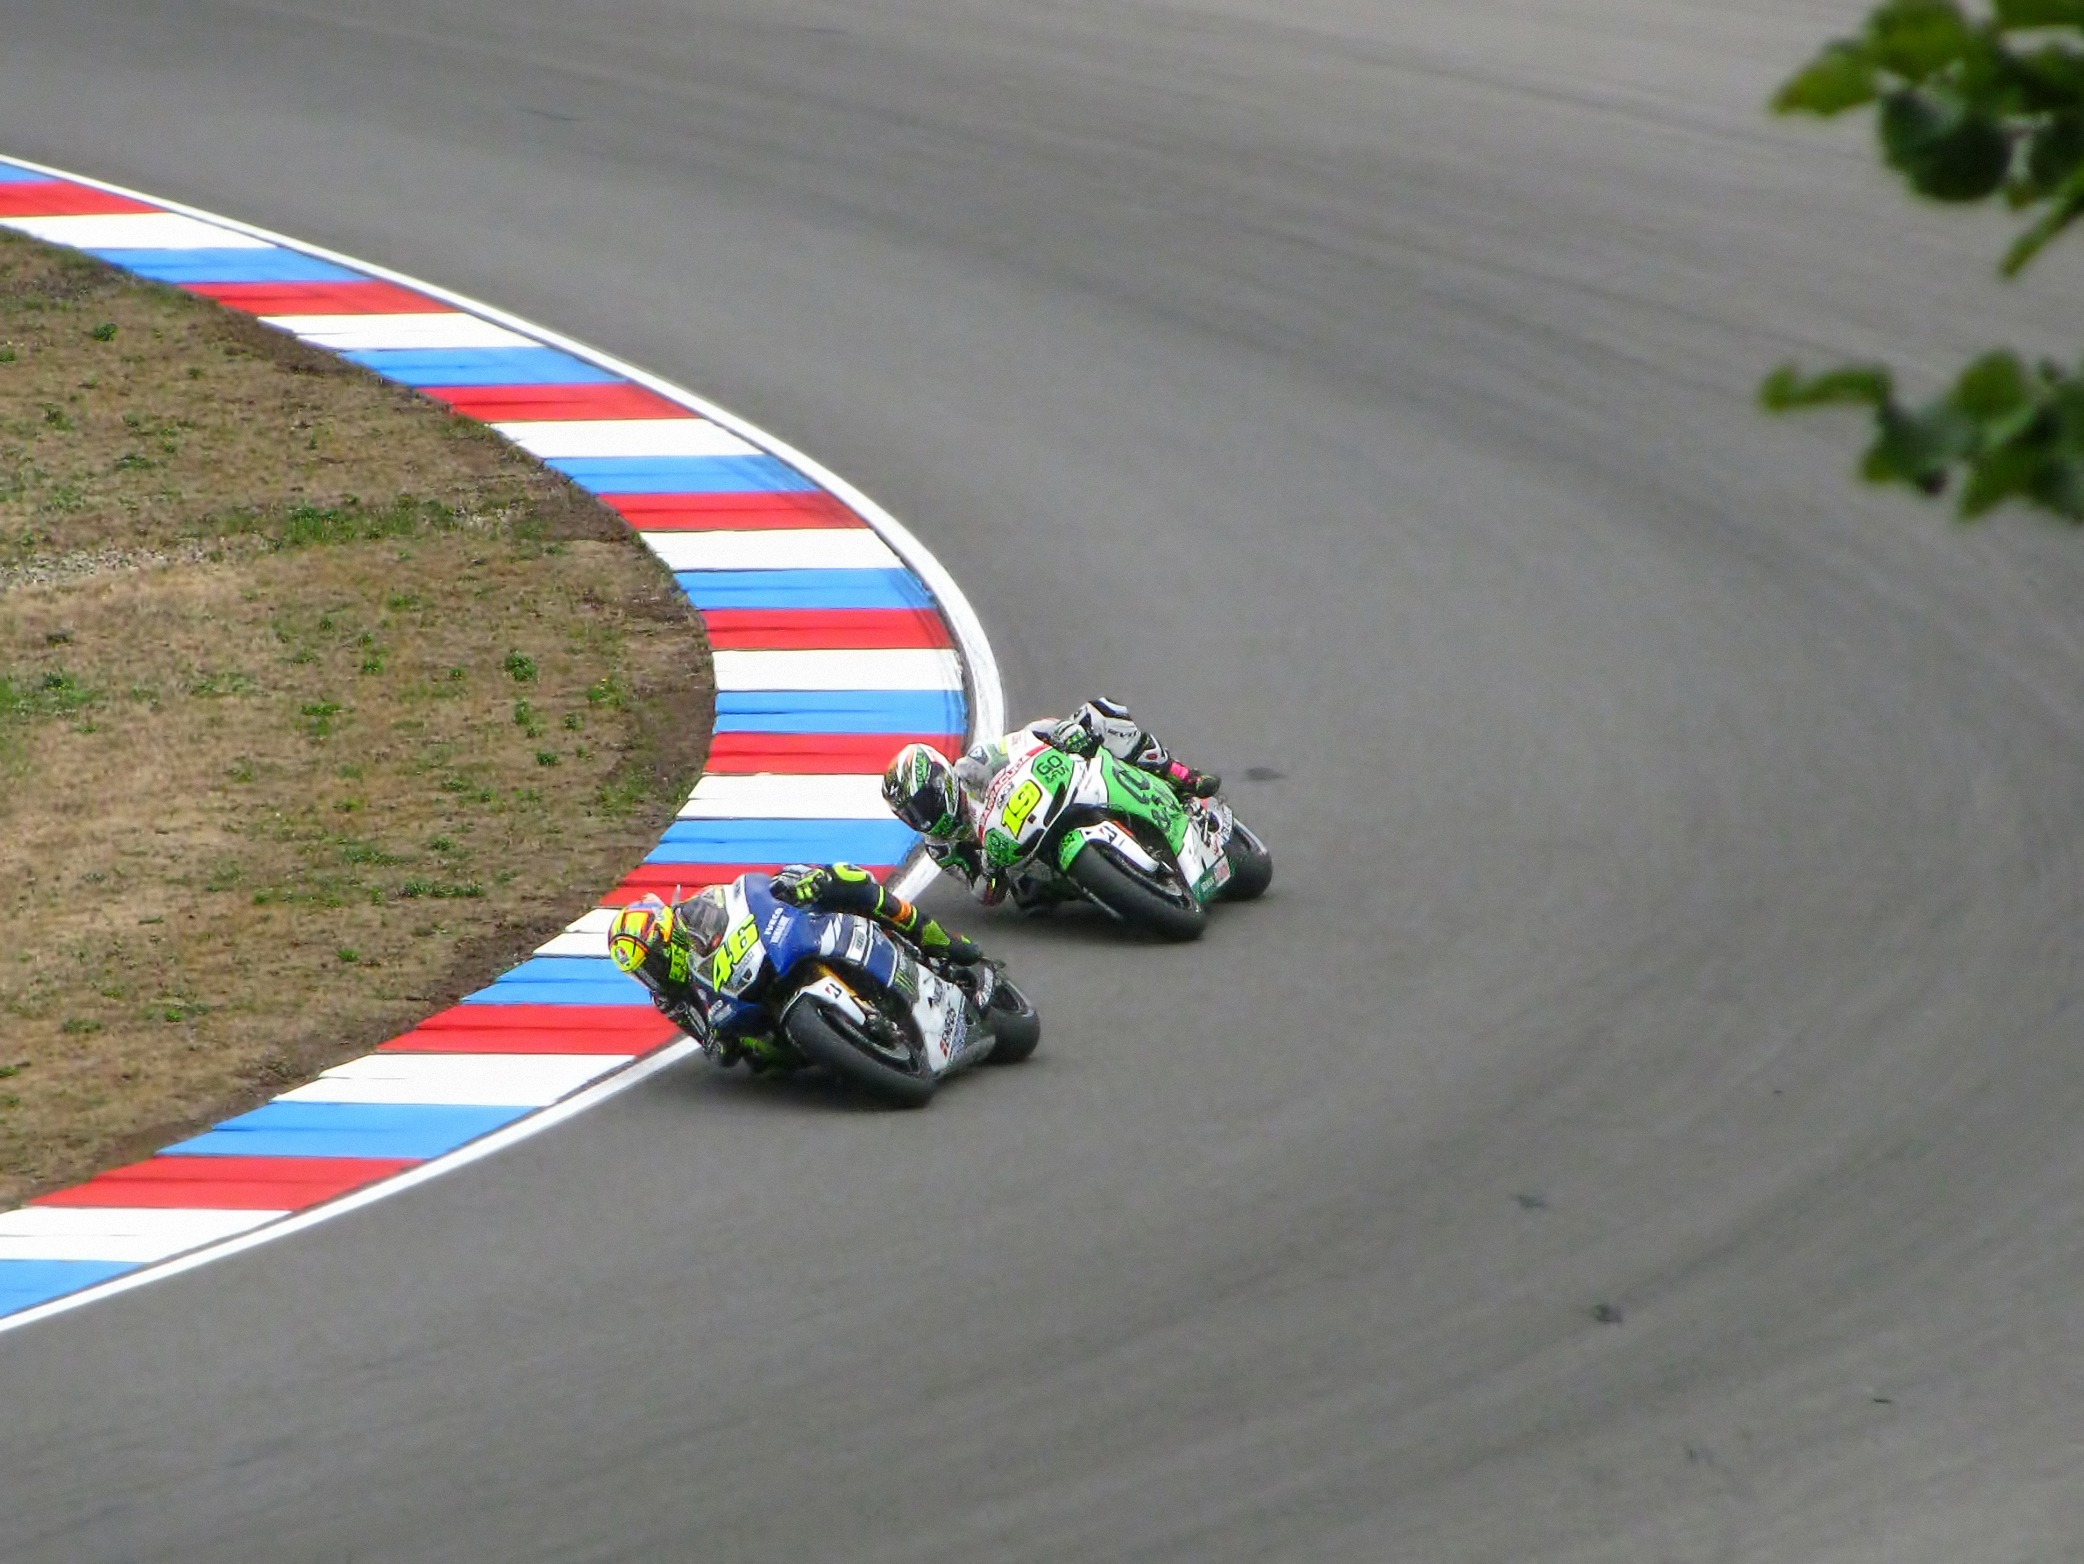
track, vehicle, motorcycle, speed, yamaha, race, competition, sports, racing, motor, honda, race track, races, motors, circuit, brno, motorsport, valentino rossi, motogp, grand prix, racing bike, motorcycle racing, auto racing, road racing, auto race, grand prix motorcycle racing, alvaro bautista